Smith Electric Vehicles

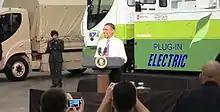
Barack Obama visited the Kansas City plant on 8 July 2010 to announce a $32 million grant under the American Recovery and Reinvestment Act, coupled with $36 million in private capital, to build up to 500 electric trucks.

In the UK, Smith had a downturn in orders for its Cabac and diversified into niche vehicles. The Smith ST range of 7.5-ton low-speed electric trucks were marketed for municipal operations and interior applications requiring heavy-duty, emissionless vehicles. Smith ST vehicles are used in nuclear power plants, large factories, and salt mines which have been converted into records-storage facilities. The company re-branded itself as SEV Group and diversified into fleet management, mobile vehicle repair and the sale, hire and maintenance of forklifts and other material-handling equipment.